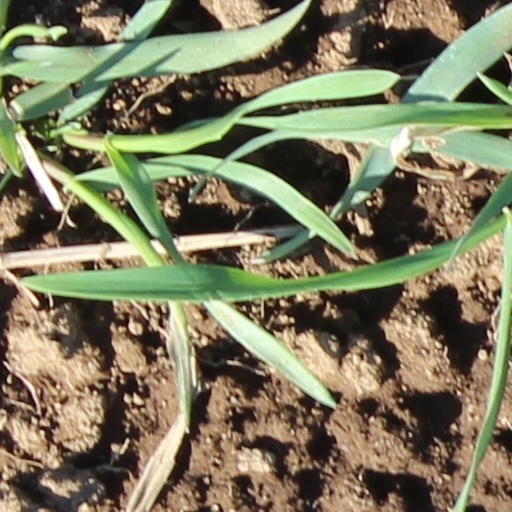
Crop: wheat